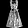
Label: Dress